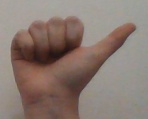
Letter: dhad